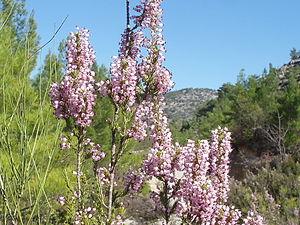
Cette liste de Tracheophyta de Bosnie-Herzégovine, ainsi que d’espèces introduites est un aperçu incomplet d’espèces de mousses, de fougères, de gymnospermes et d’angiospermes citées dans la littérature disponible en langues bosniaque, croate, serbe et serbo-croate. Cet aperçu n’inclue pas des espèces cultivées ni celles occasionnellement introduites.